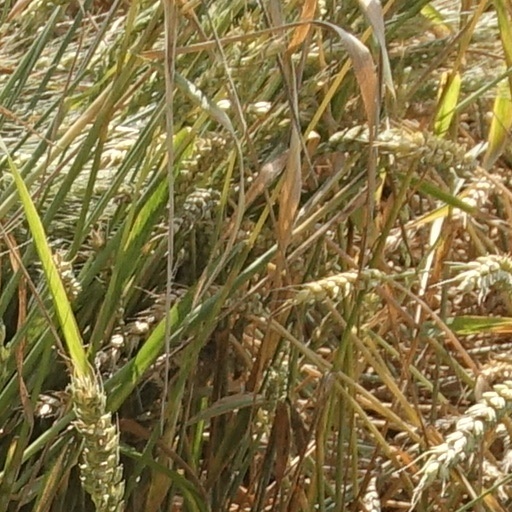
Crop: wheat